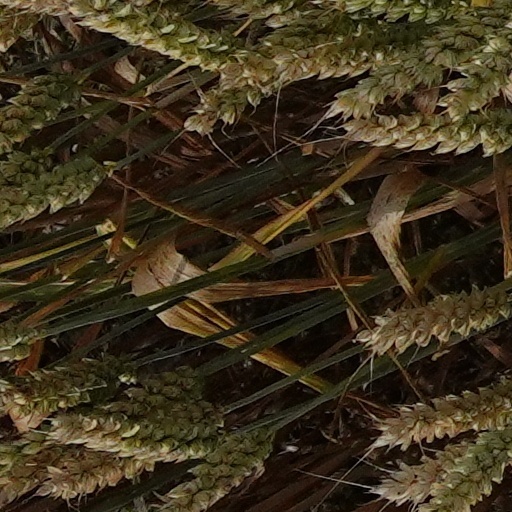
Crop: wheat